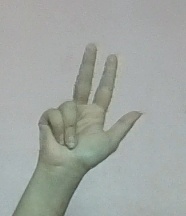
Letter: al